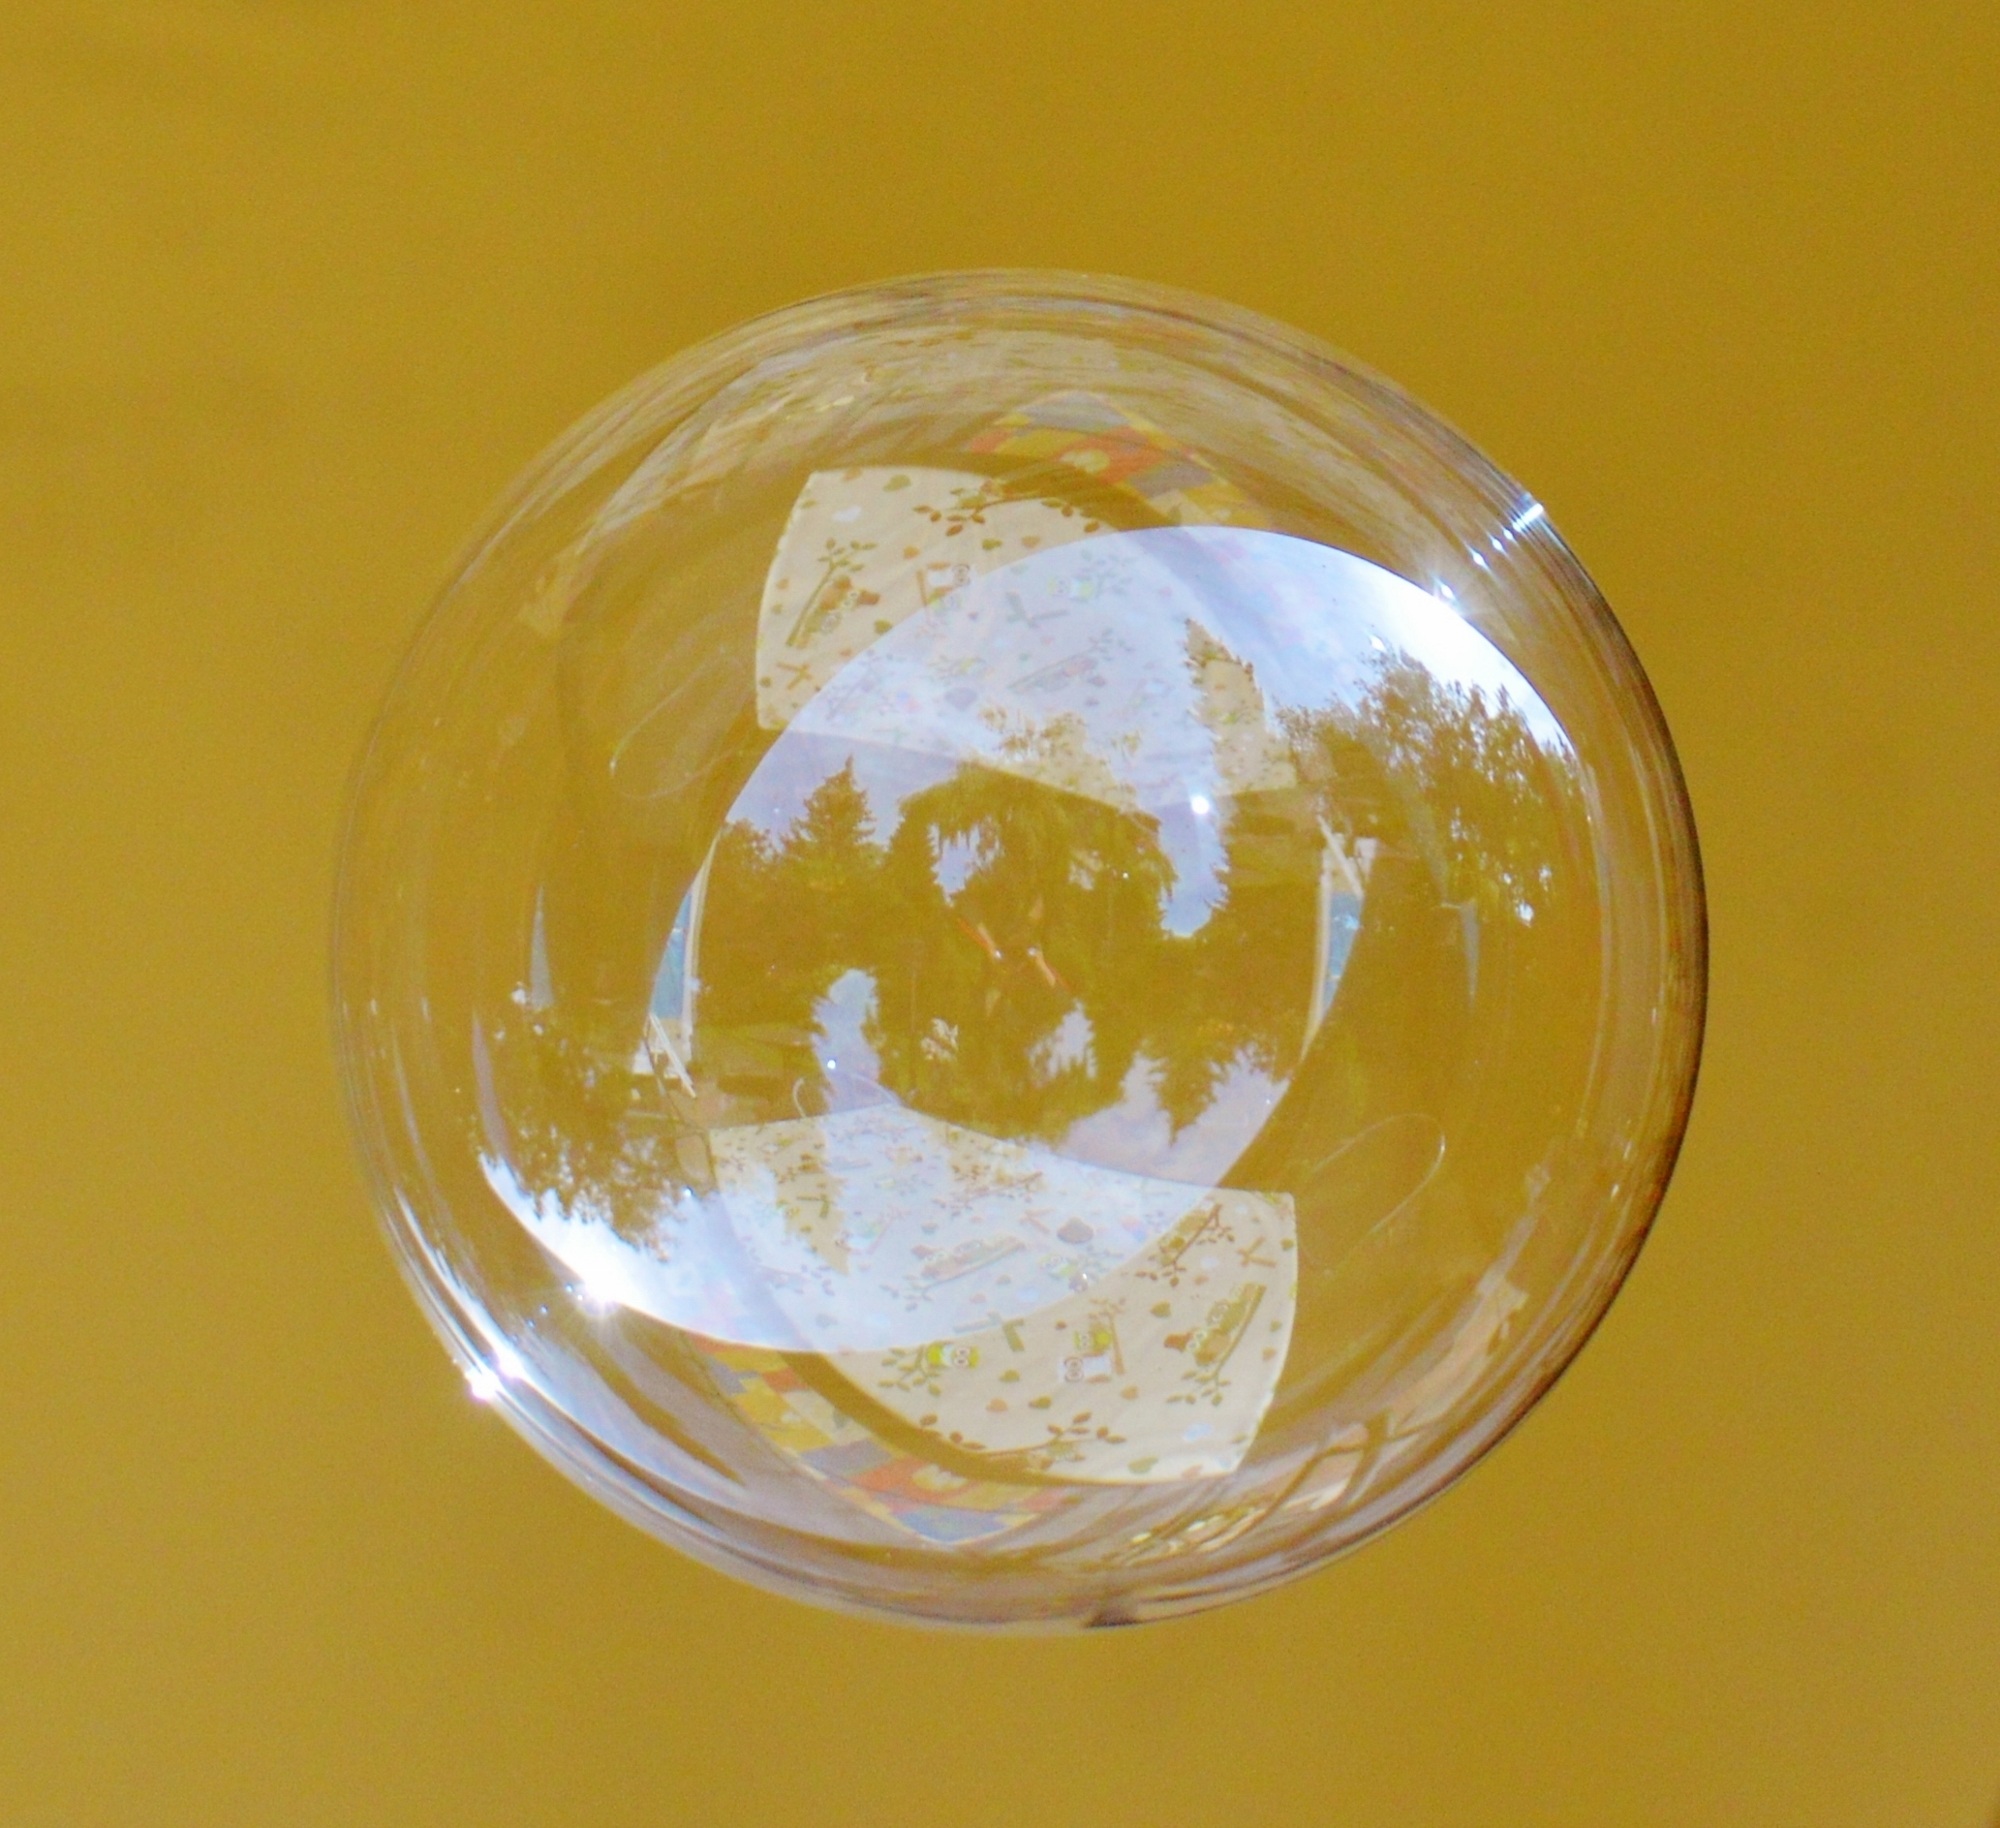
glass, food, produce, float, colorful, yellow, ball, sphere, soap bubble, shape, mirroring, make soap bubbles, soapy water